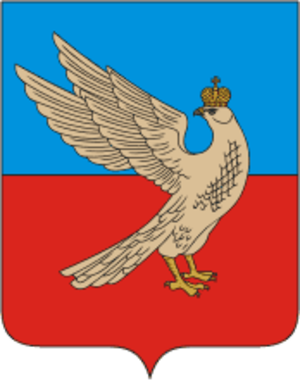
Suzdal
Suzdal er en historisk by i Vladimir oblast i det vestlige Rusland ved floden Kamenka 26 km nord for Vladimir. Suzdal har 9.978 indbyggere.